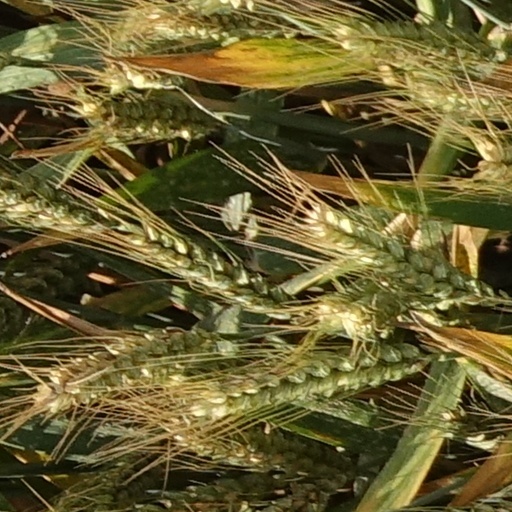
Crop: wheat